Bhatghar Dam

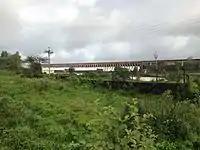

Bhatghar Dam is a gravity dam on the Velvandi (वेळवंडी) river near Bhor, in the Pune district of the state of Maharashtra in India.